Bernardo Silva

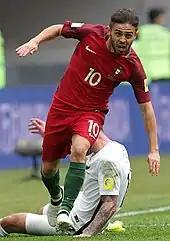
Silva at the 2017 Confederations Cup

In 2013, Silva represented Portugal at the 2013 European Under-19 Championship, reaching the semi-finals. For his performances, he was named among the top 10 talents under the age of 19 in Europe by a selection of UEFA reporters.